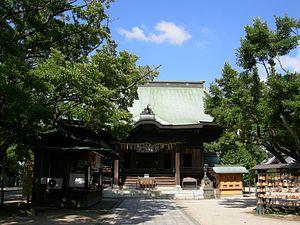
Le Kurume Suiten-gū est un sanctuaire shinto situé dans la ville de Kurume, préfecture de Fukuoka au Japon. Ce sanctuaire est le siège de tous les sanctuaires Suiten-gū du Japon.